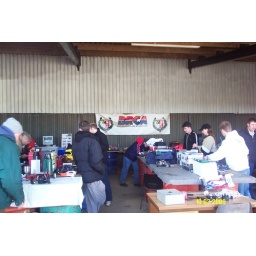
Note the computer screen in the back, with race times and time to next race(Good eh)